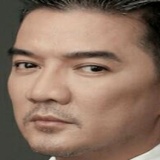
ca sĩ Đàm Vĩnh Hưng